Lester Spell

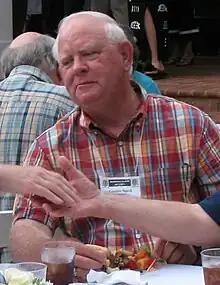
Spell in 2006

Lester Spell (born December 24, 1942) is an American politician who served as the Mississippi Commissioner of Agriculture and Commerce from 1996 to 2012.